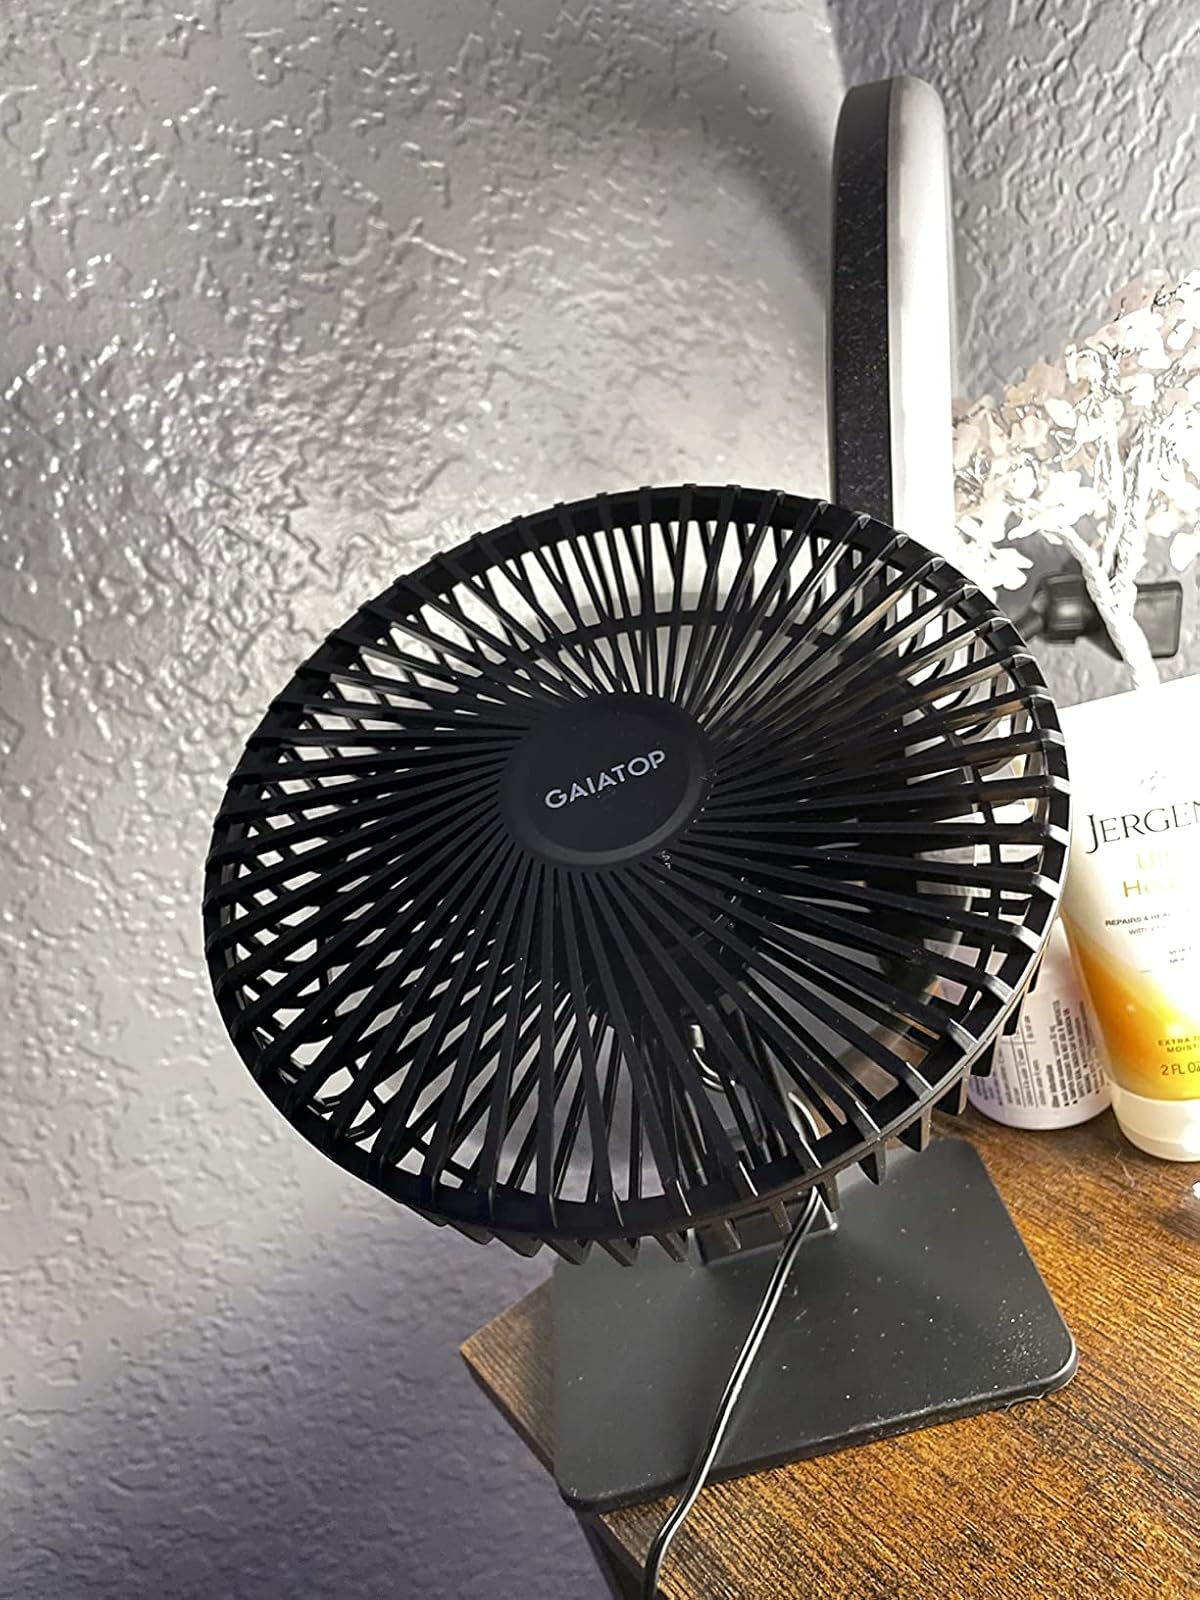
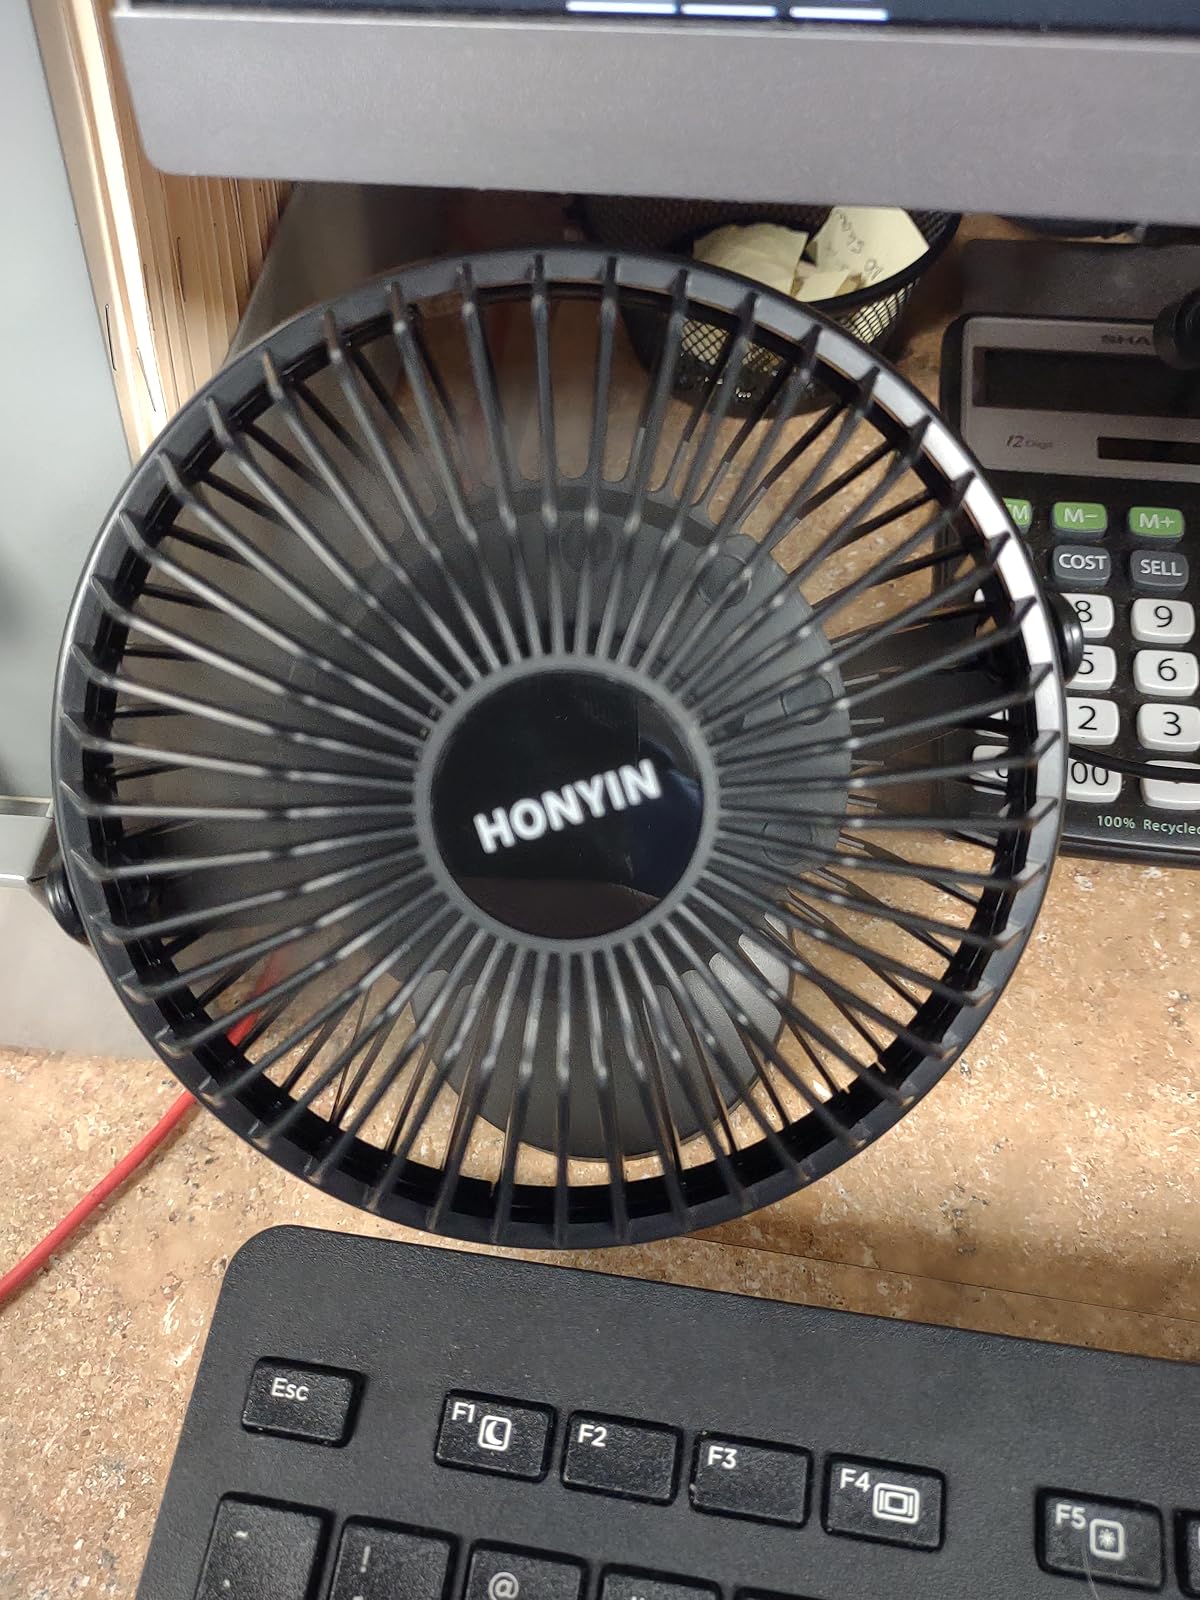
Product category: fan
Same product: no